Sderot

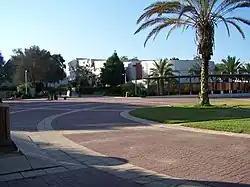
Sapir Academic College

According to CBS, there are 14 schools and 3,578 students in the city. They are spread out as eleven elementary schools and 2,099 elementary school students, and six high schools and 1,479 high school students. 56.5% of 12th grade students were entitled to a matriculation certificate in 2001. Sapir Academic College and the Hesder Yeshiva of Sderot are located in Sderot. All schools in the city and 120 bus stops have been fortified against missile attacks.